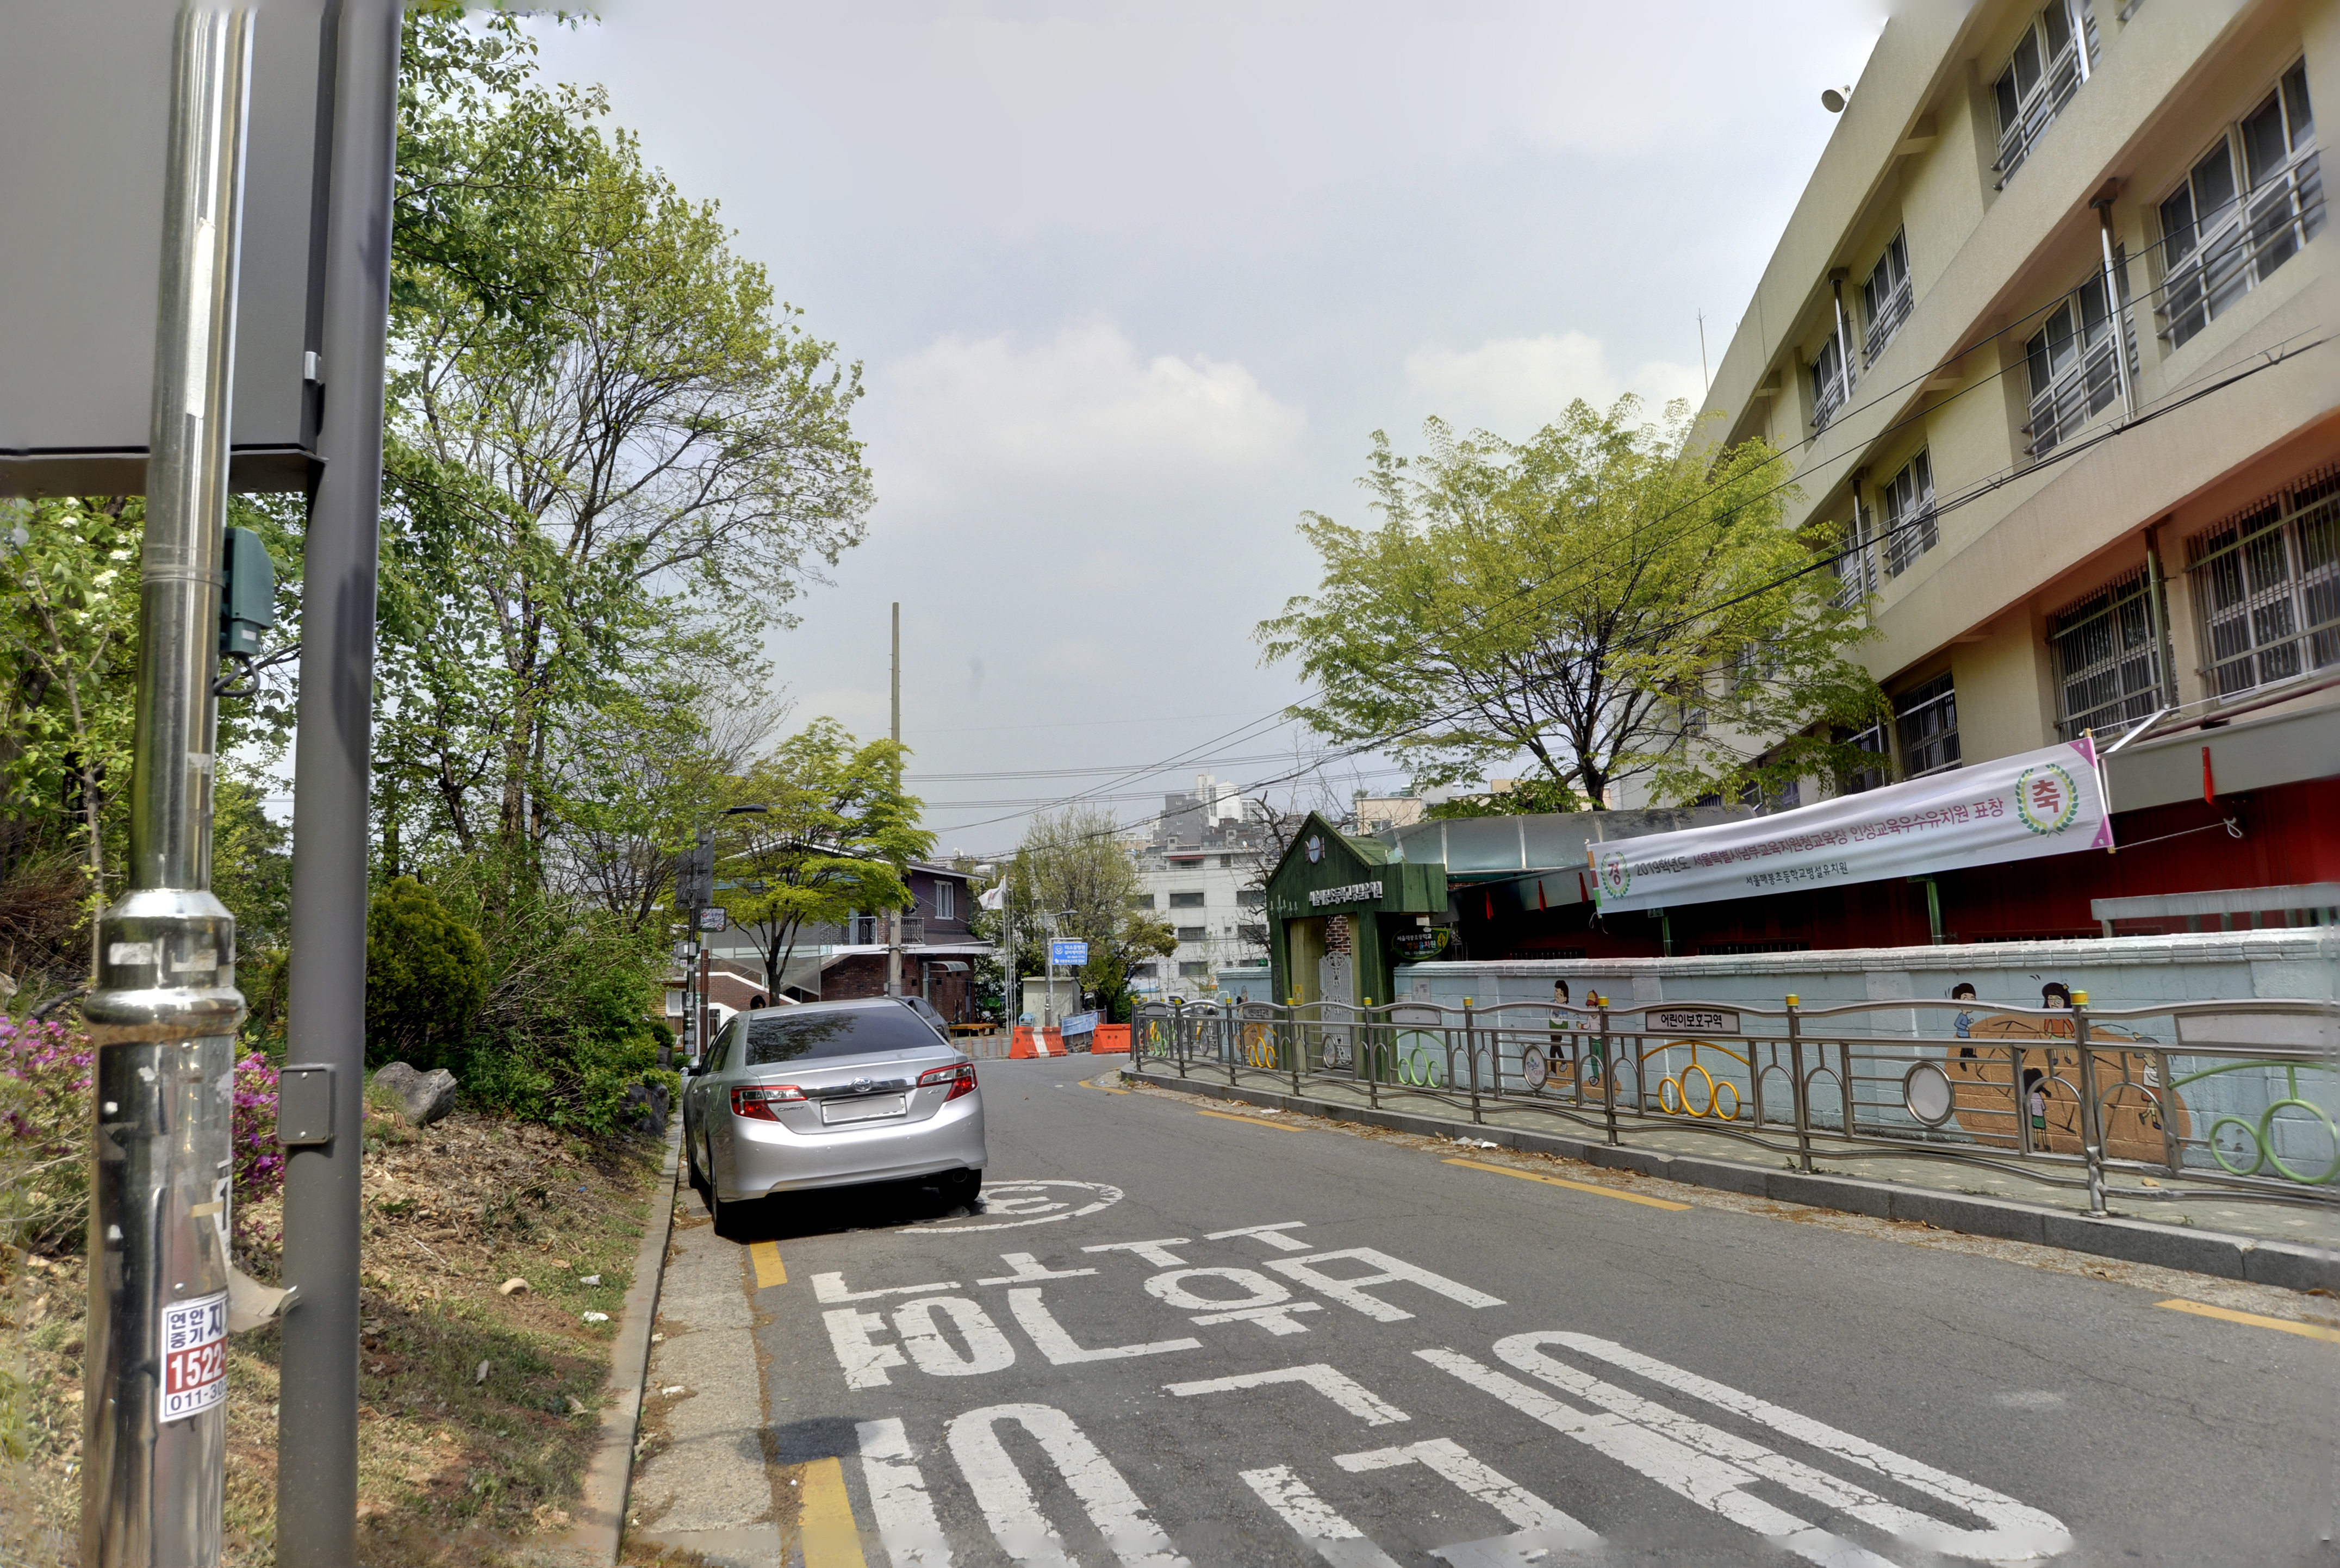
seoul, forest, road, residential area, lane, town, transport, thoroughfare, asphalt, neighbourhood, street, urban area, mode of transport, tree, metropolitan area, infrastructure, vehicle, road surface, architecture, suburb, urban design, city, sidewalk, car, real estate, building, compact car, mixed use, nonbuilding structure, shoulder, pedestrian, house, subcompact car, tourism, apartment